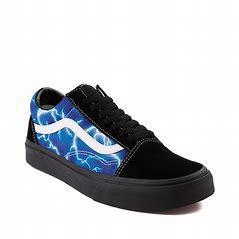
Brand: Vans
Model: Old Skool Skate